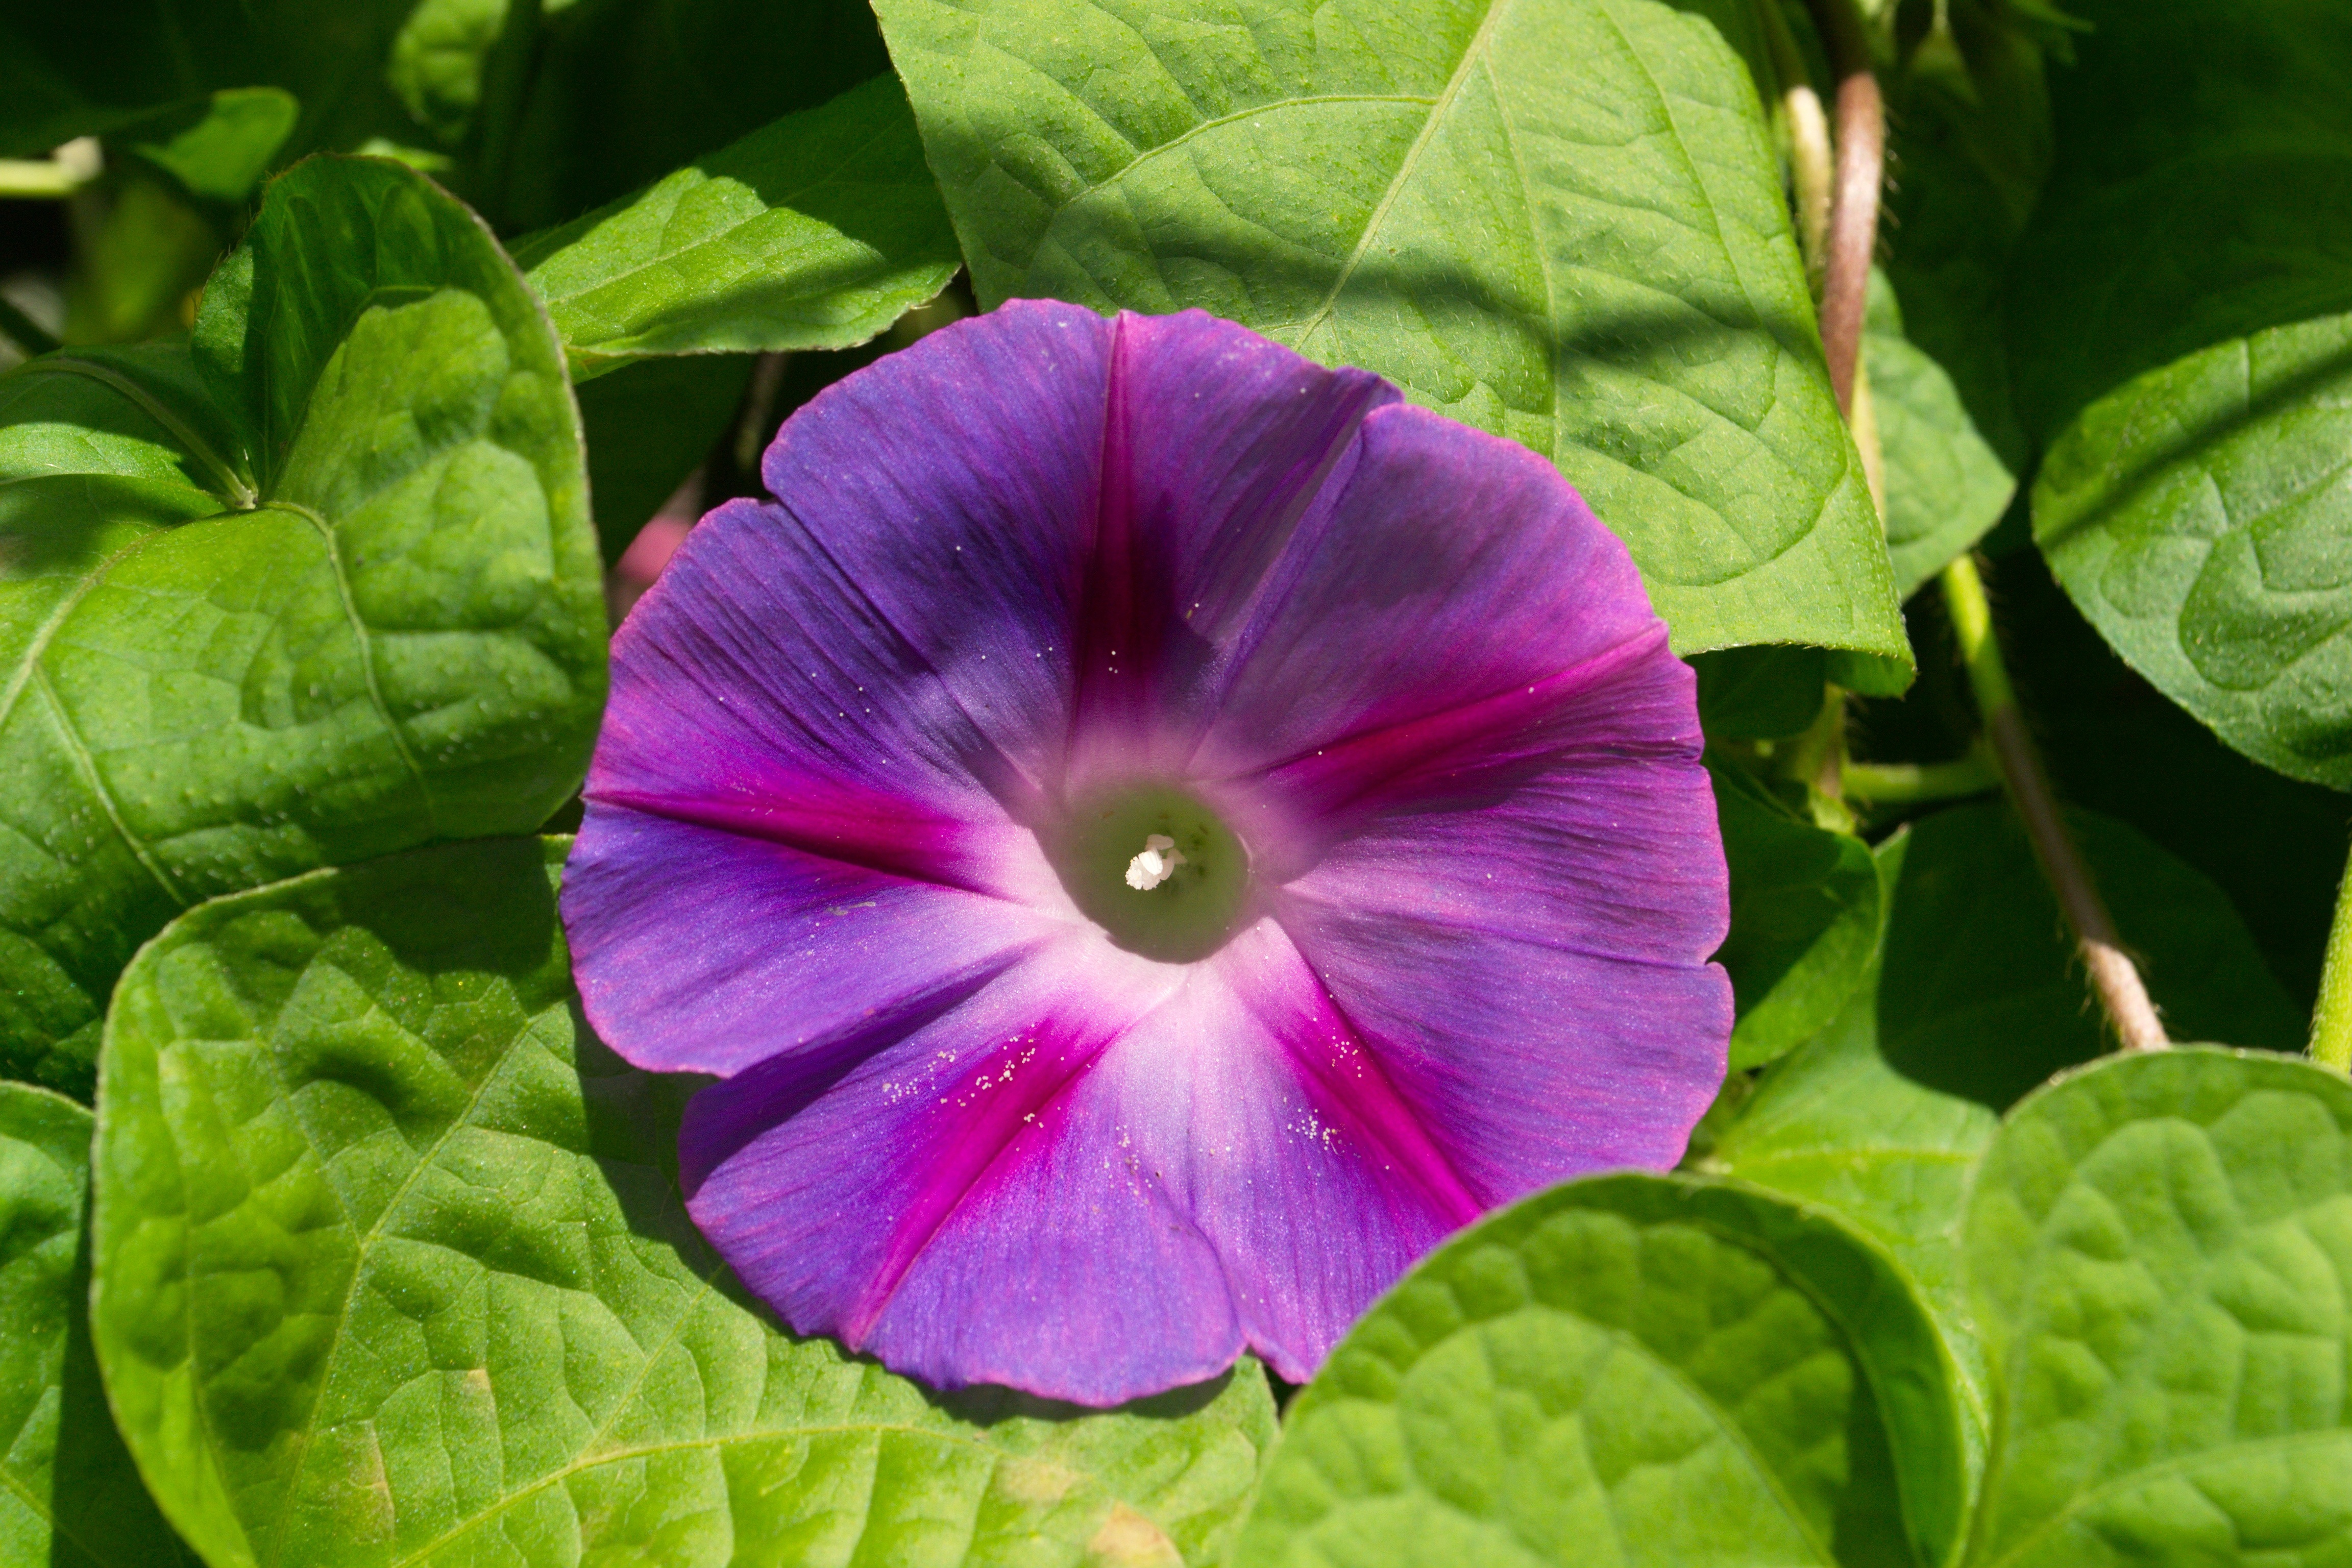
nature, plant, flower, purple, petal, summer, botany, flora, flowers, purple flowers, morning glory, viola, macro photography, summer flowers, flowering plant, annual plant, land plant, violet family, morning glory family, beach moonflower